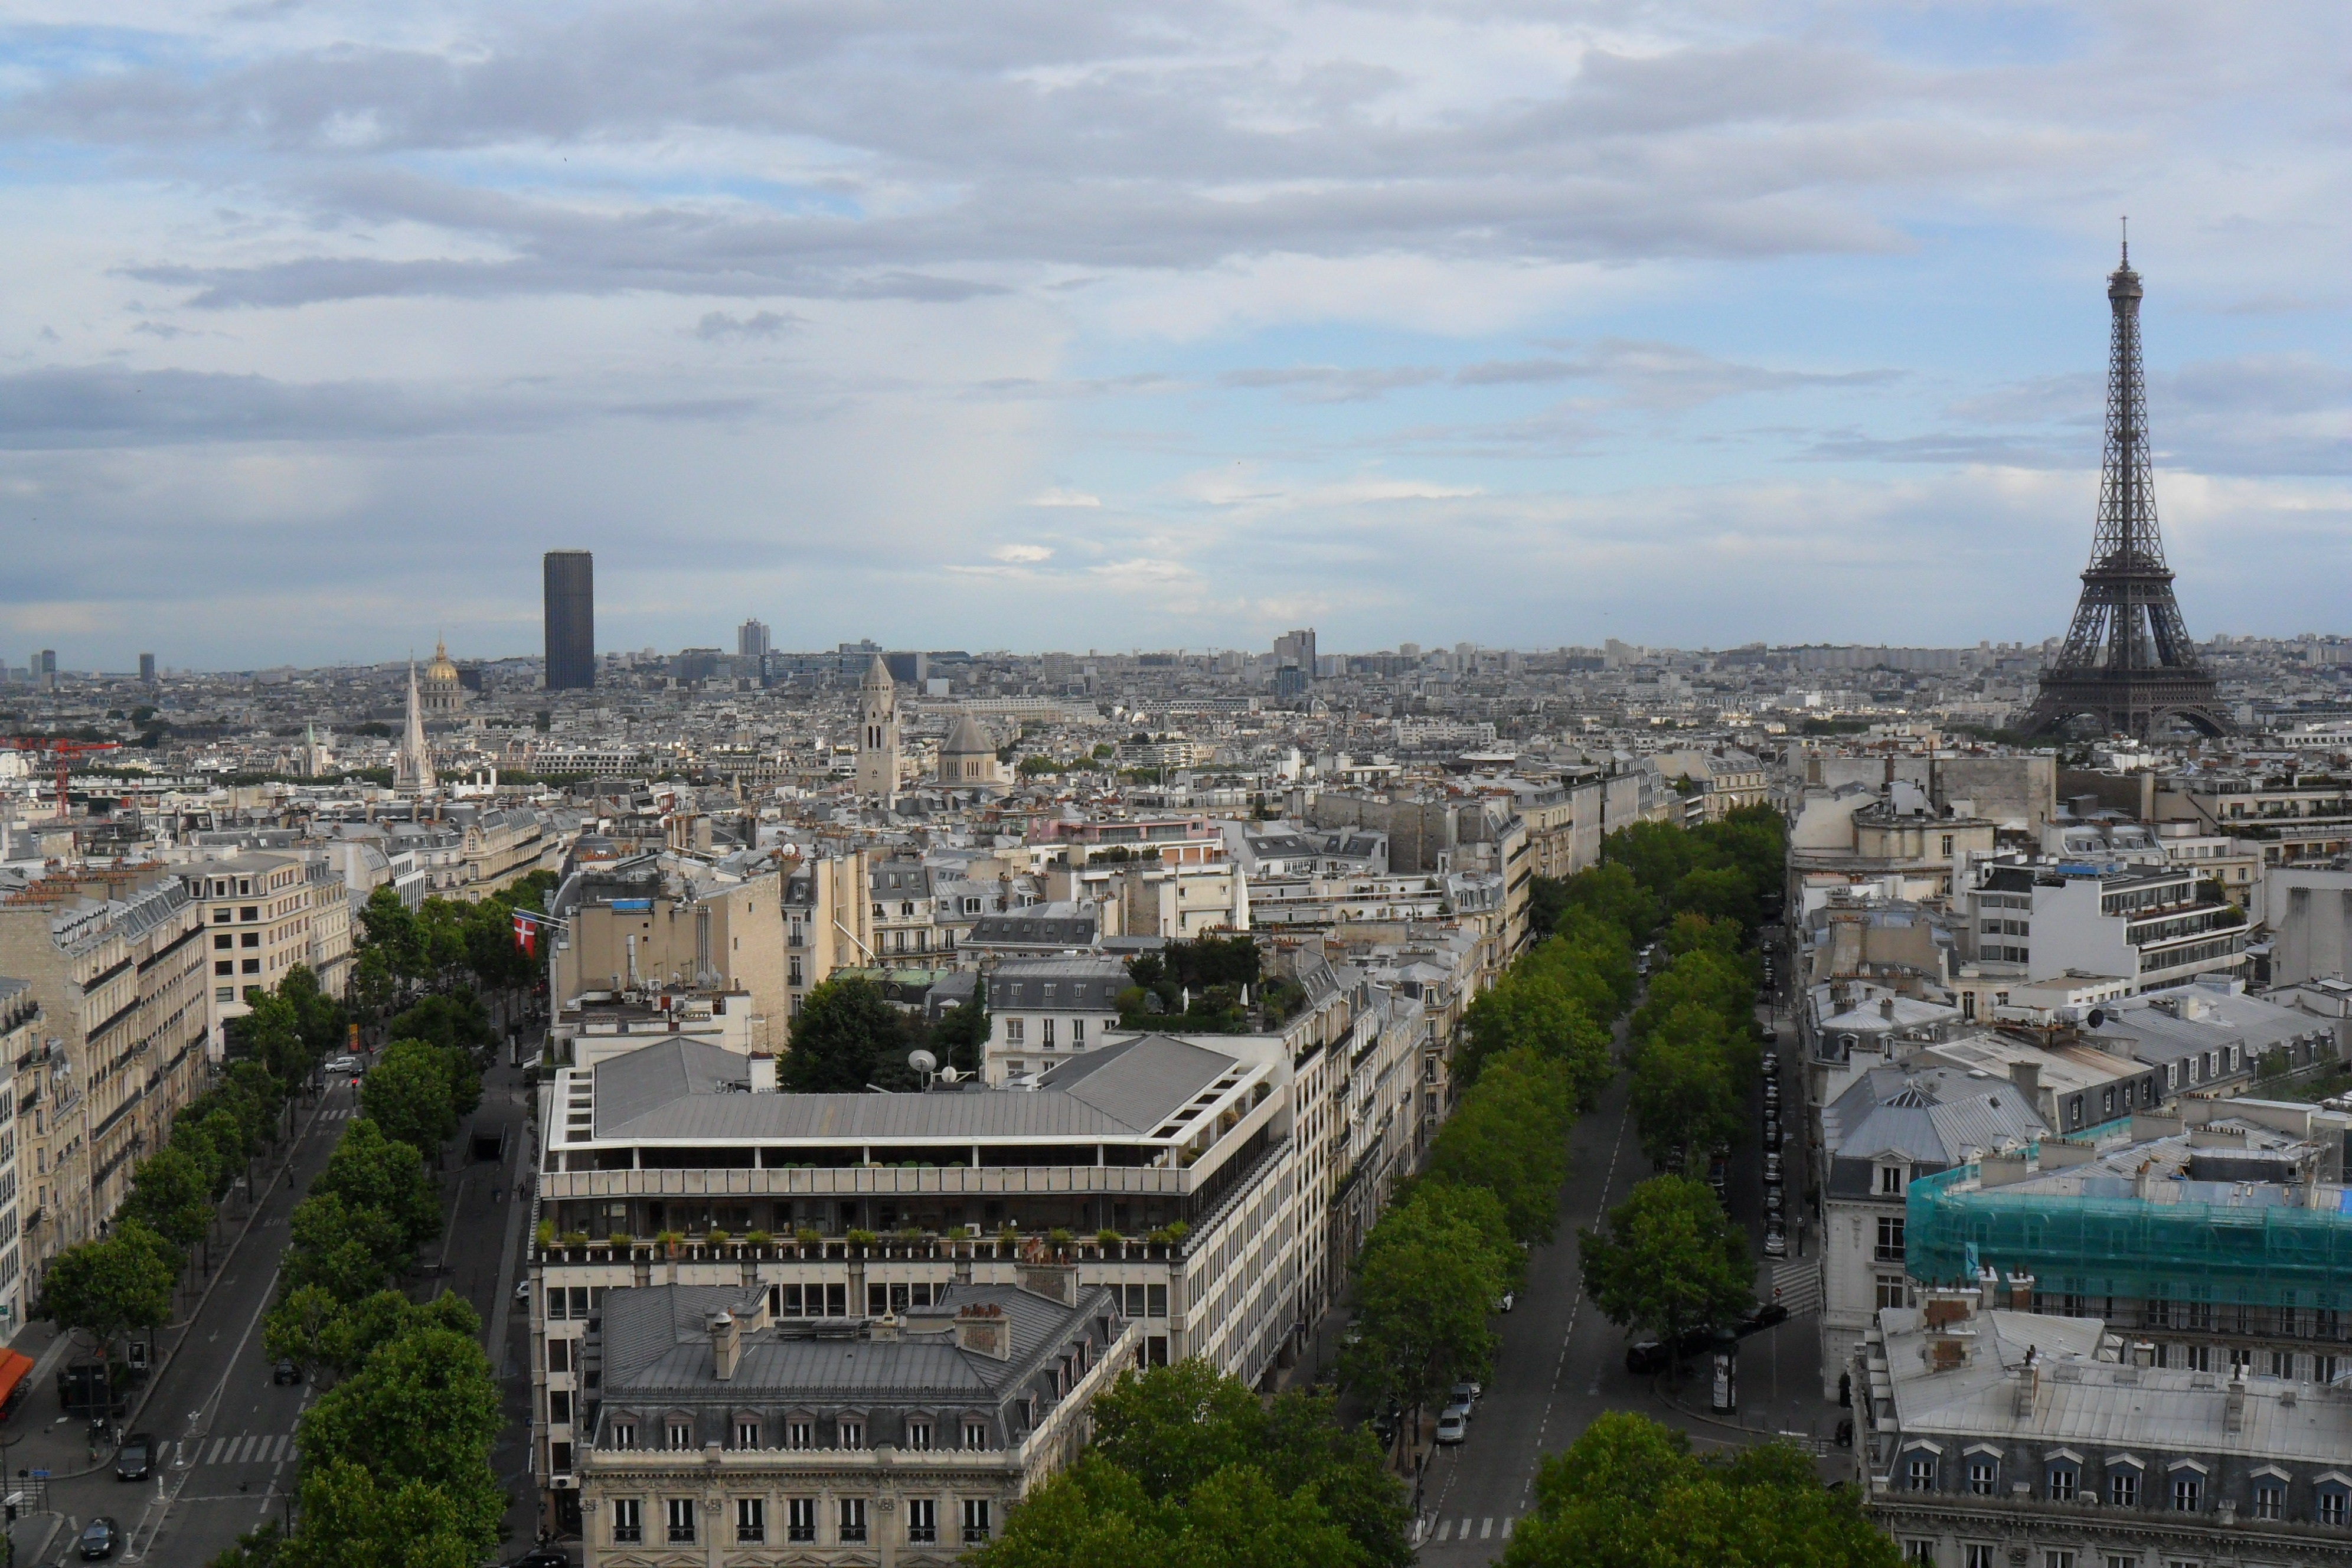
architecture, skyline, traffic, street, town, view, building, alley, city, eiffel tower, paris, skyscraper, cityscape, panorama, downtown, france, tower, landmark, tourism, housing, tour, eiffel, buildings, houses, superstructure, the roofs, panorama of the city, monuments, metropolis, the centre of, bird's eye view, aerial photography, urban area, human settlement, metropolitan area, elysian fields